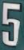
Number: 5